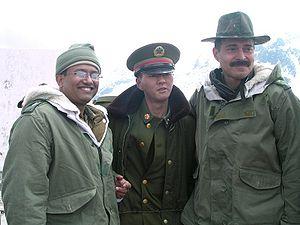
Les relations entre la Chine et l'Inde, ou relations sino-indiennes ou relations indo-chinoises, sont les relations bilatérales entre la République populaire de Chine et la République de l’Inde. Historiquement, l’Inde et la Chine ont des relations depuis plus de 2 000 ans, mais les relations modernes commencent réellement en 1950, lorsque l’Inde a été parmi les premiers pays à mettre fin à leurs liens officiels avec la République de Chine et à reconnaître la République populaire de Chine comme le gouvernement légitime de la Chine continentale. La Chine et l’Inde sont les deux pays les plus peuplés et avec la plus grande croissance économique du monde. Leurs influences diplomatiques et économiques respectives ont augmenté l’importance de leur relation bilatérale.
Le Nathu La, aussi appelé col Nathu, est un col de montagne de l'Himalaya qui relie, à 4 310 mètres d'altitude, l'État du Sikkim en Inde à la région autonome du Tibet en Chine. Les chutes de neige qui se produisent à cette altitude contraignent à la fermeture hivernale du col durant quatre mois environ, tandis que la mousson estivale rend les sols propices aux glissements de terrain qui compliquent son accès en été. L'environnement du col, qui abrite plusieurs espèces protégées, est fragile.